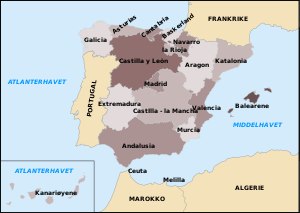
Spaniens autonome regioner
Autonome regioner i Spanien.
Spaniens autonome regioner er regioner med forholdsvis stor grad af autonomi fastlagt i den spanske grundlov og i de statutter, de forskellige regioner har forhandlet sig frem til. Spaniens 50 provinser er grupperet i 17 autonome regioner. Derudover er der to afrikanske autonome byer, Ceuta og Melilla.